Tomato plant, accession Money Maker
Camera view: tilt-top (135 deg); turntable rotation: 0 degrees
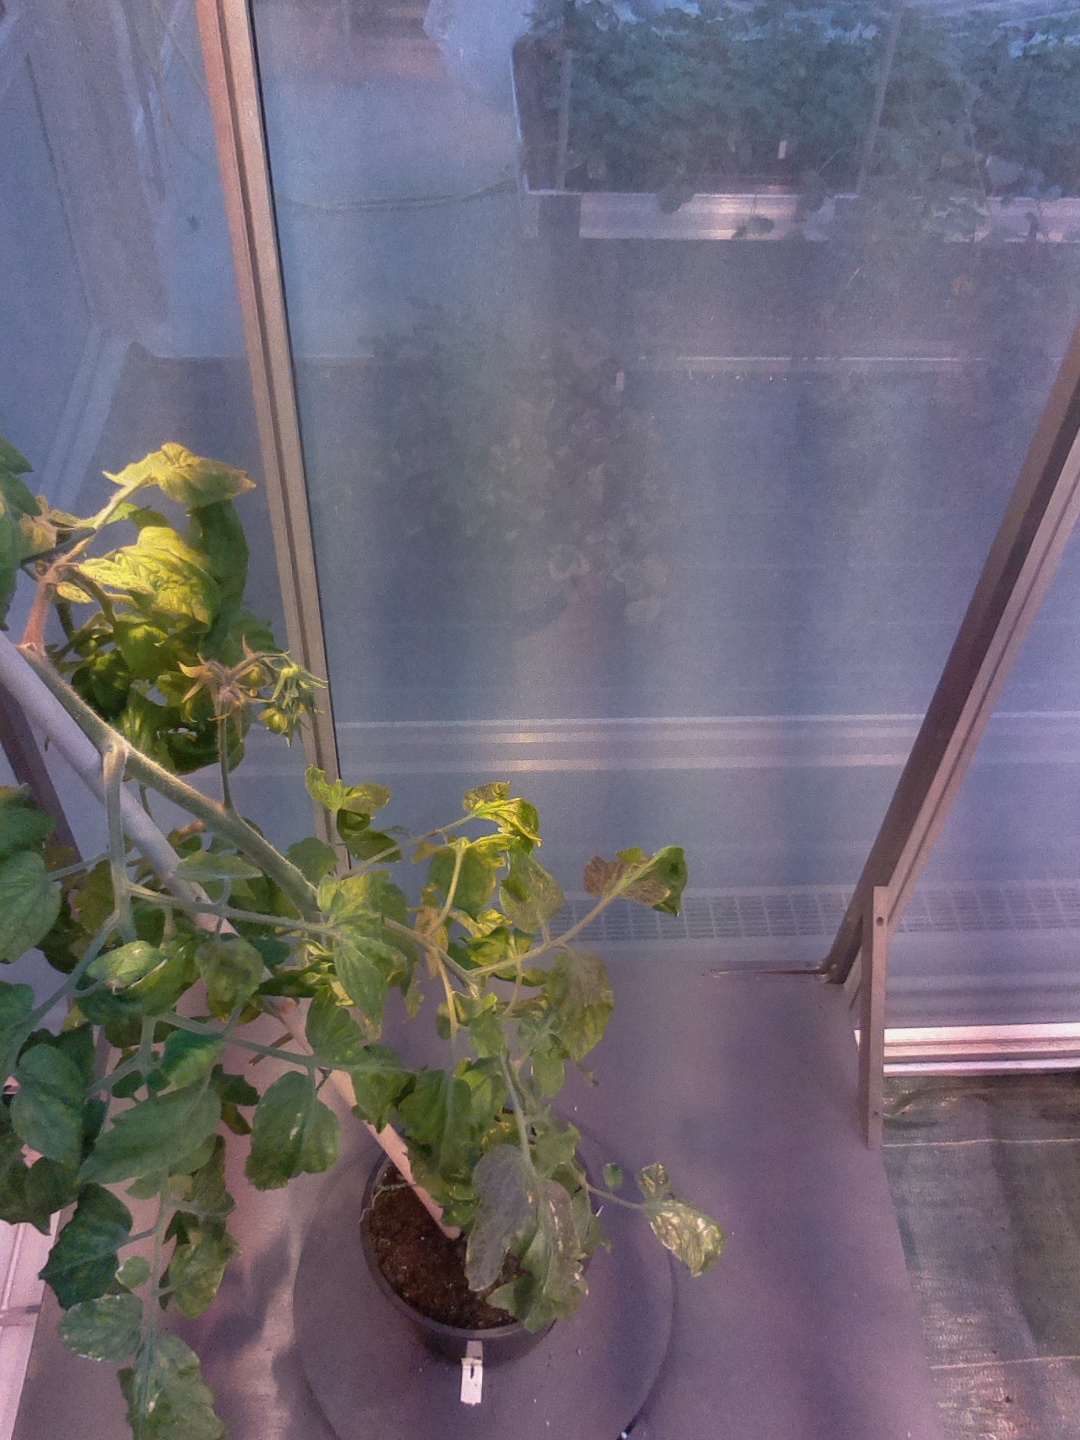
BBCH growth stage 71: 10%-20% of final fruit size